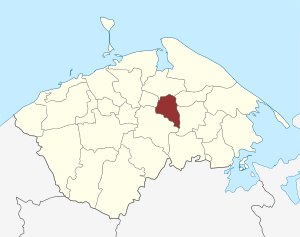
Uggerslev Sogn
Sognets placering
Uggerslev Sogn er et sogn i Bogense Provsti. Sognet ligger i Nordfyns Kommune. Indtil kommunalreformen i 2007 lå det i Otterup Kommune og indtil kommunalreformen i 1970 lå det i Skam Herred. I Uggerslev Sogn ligger Uggerslev Kirke.